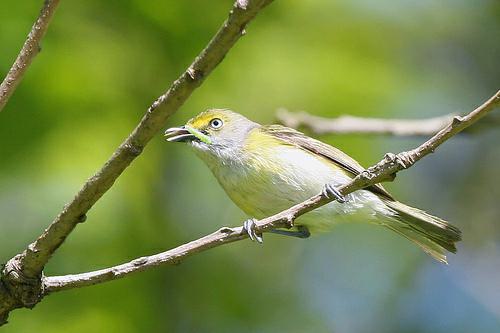
A photo of a white eyed vireo